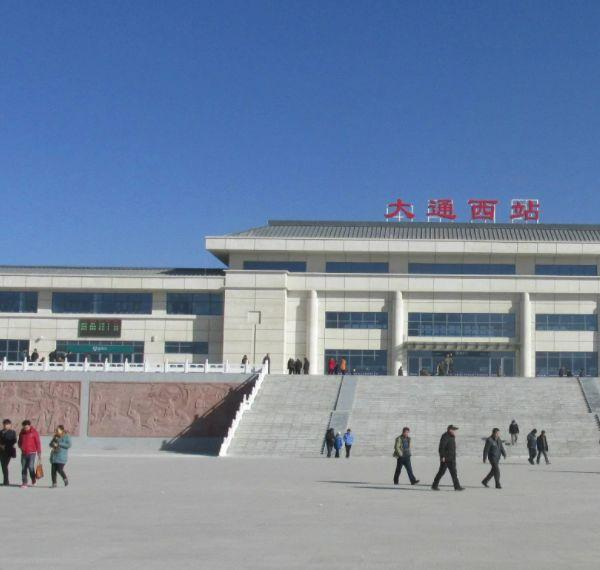
地标名称：大通西站
所在城市：西宁市·大通回族土族自治县